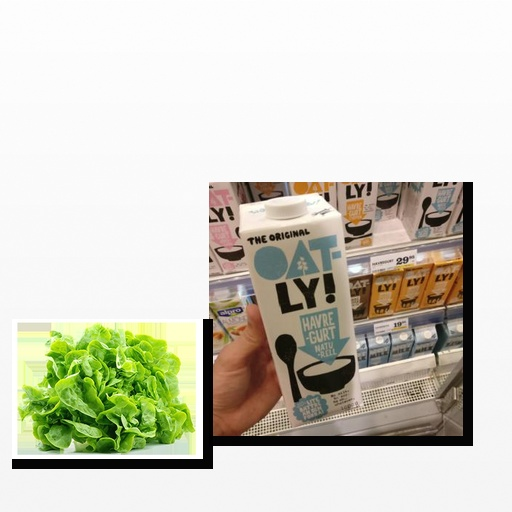
Food items: oatghurt, lettuce